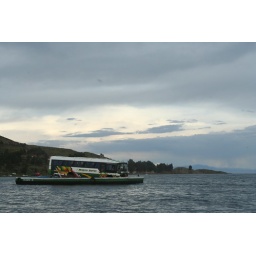
on our way to la paz, we had to cross over part of lake titicaca. our boat became aquatic